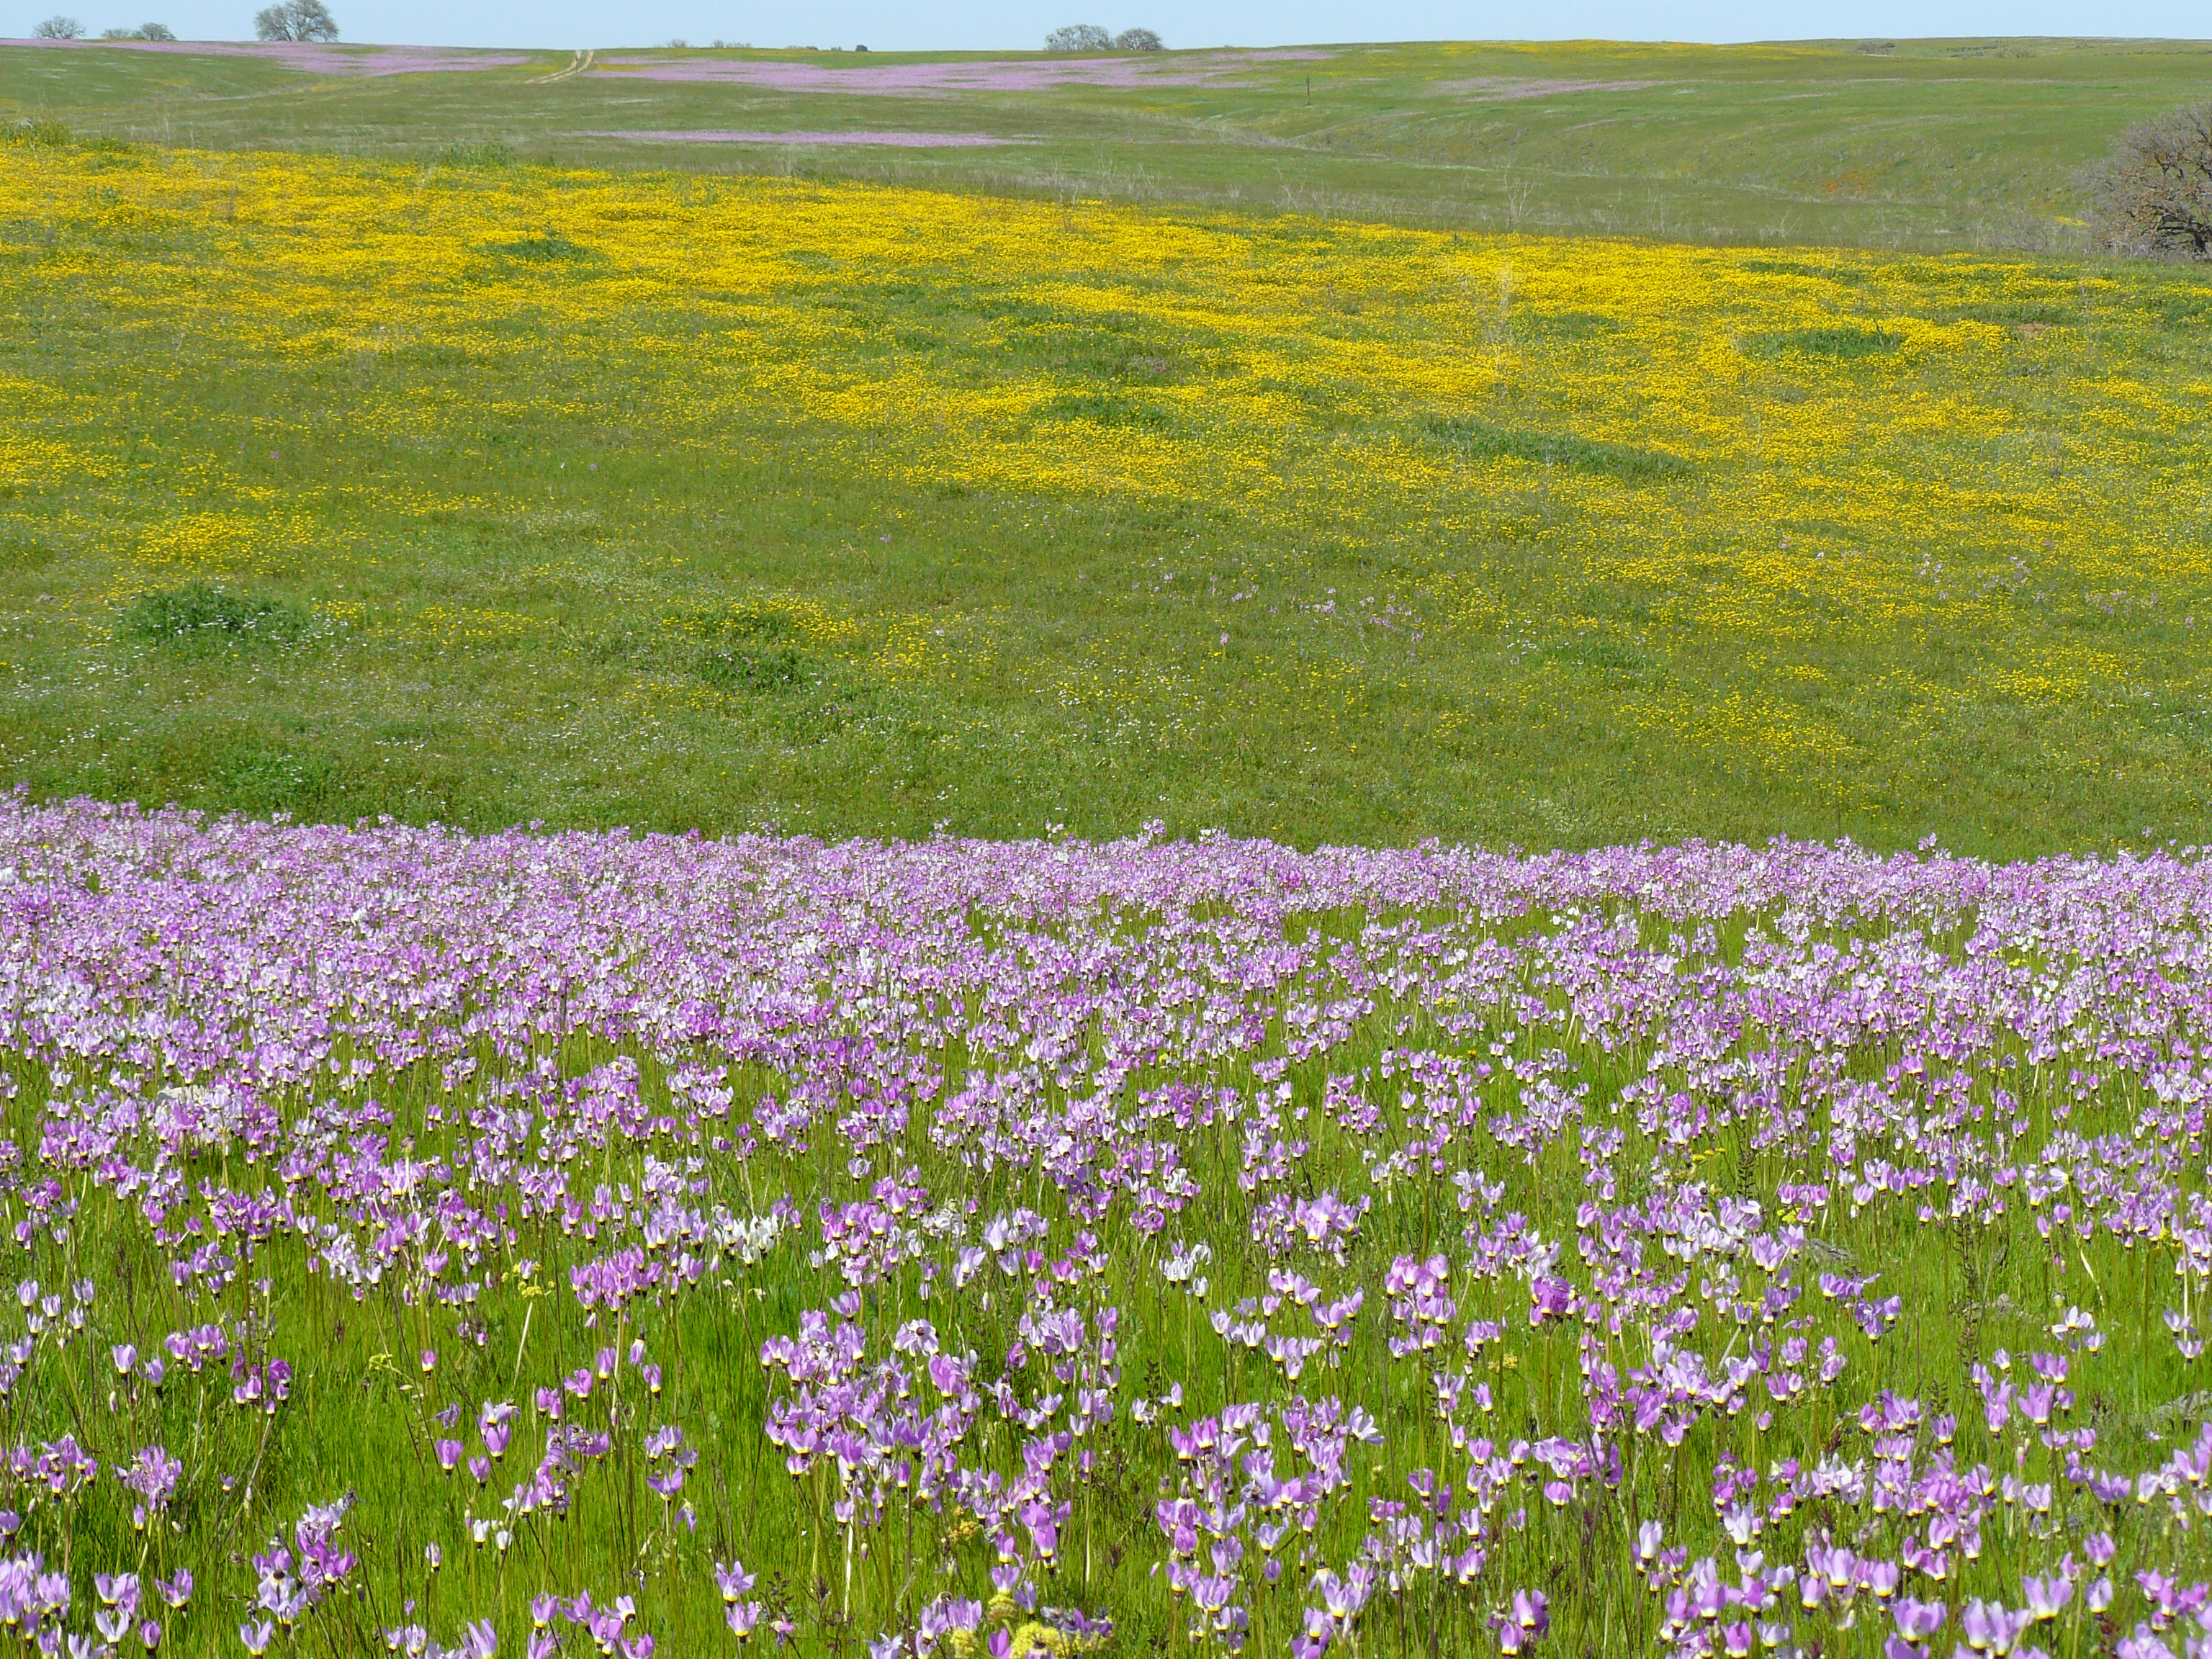
grass, plant, field, meadow, prairie, flower, spring, pasture, plain, wildflower, grassland, wildflowers, plateau, habitat, ecosystem, californiawildflowers, brassica, springwildflowers, californiastateflower, tundra, steppe, flowering plant, natural environment, grass family, land plant